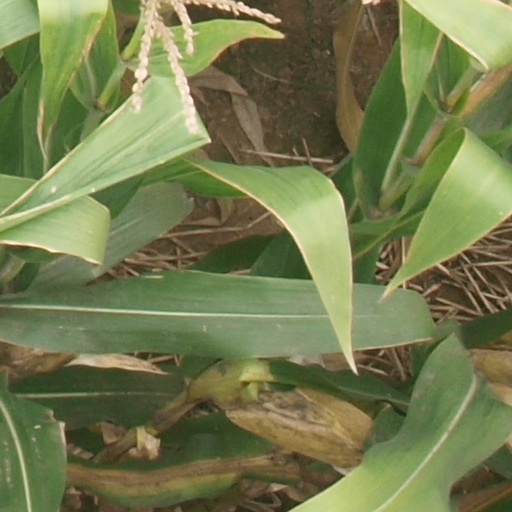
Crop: maize; corn